Hellabrunn Zoo

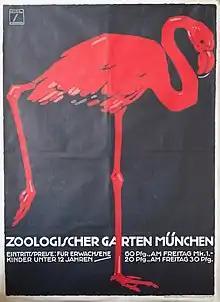
Advertising from Ludwig Hohlwein for Hellabrunn Zoo (1912)

On 25 February 1905 the was founded and the Hellabrunn area was chosen as the location for the zoo. The zoo was designed by architect Emanuel von Seidl, and opened to the public on 1 August 1911.